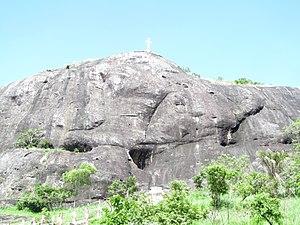
La grotte de Ngog Lituba
Les Bassa sont un peuple bantou d'Afrique centrale vivant au Cameroun, dans les régions du Centre, du Littoral et du Sud. On les retrouve dans les départements du Nyong-et-Kéllé, de la Sanaga-Maritime, du Nkam, du Wouri et de l'Océan. Plusieurs ethnies du Cameroun sont liées aux Bassa, il s'agit des Yambassa, des Yabakalag, des Balimba, des Yassoukou, des Pongo, des Abo et des Mbo. Le peuple Bassa est considéré de nos jours comme étant basé essentiellement au Cameroun et originaire de Ngog Lituba. Plusieurs sous-groupes se sont constitués depuis leur départ de ce lieu mythique. Ce peuple possède un caractère composite.